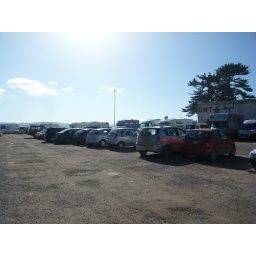
Essaouira car park in town by fish restaurants